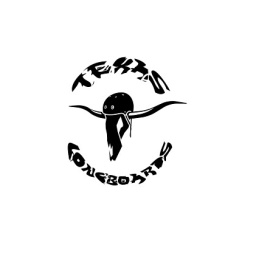
This logo will be about the size of a can of coke on the left chest. This will be in white on a black shirt.